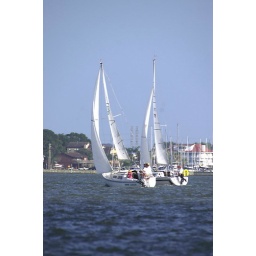
Clear Lake, Texas Wednesday sail boat races in 2006